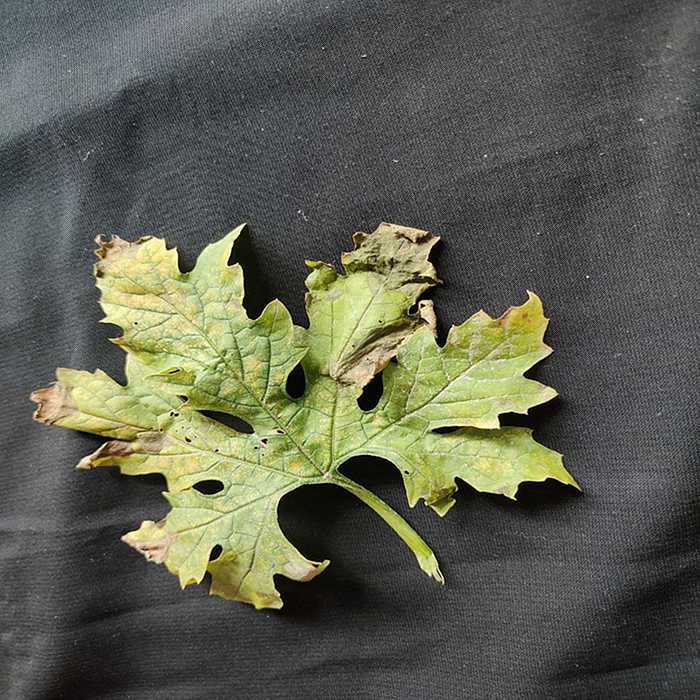
Plant: Bitter Gourd
Label: Fusarium wilt